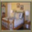
Label: bed